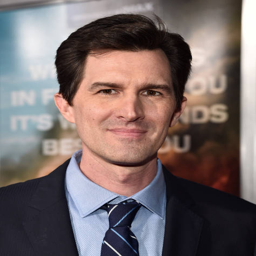
film director attends the premiere .